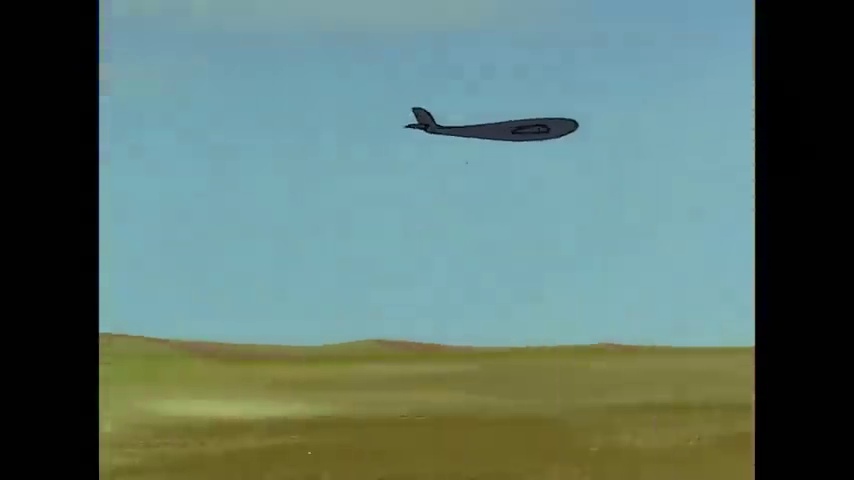
Portrait style: Cartoon Portrait